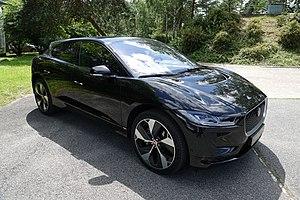
Jaguar I-Pace à Mortefontaine
L'I-Pace est un SUV compact premium 100 % électrique produit par le constructeur automobile britannique Jaguar, présenté en novembre 2016 et commercialisé en 2018. C'est le troisième SUV dans la gamme Jaguar où il rejoint les E-Pace et F-Pace, et le premier véhicule à motorisation électrique de la marque.